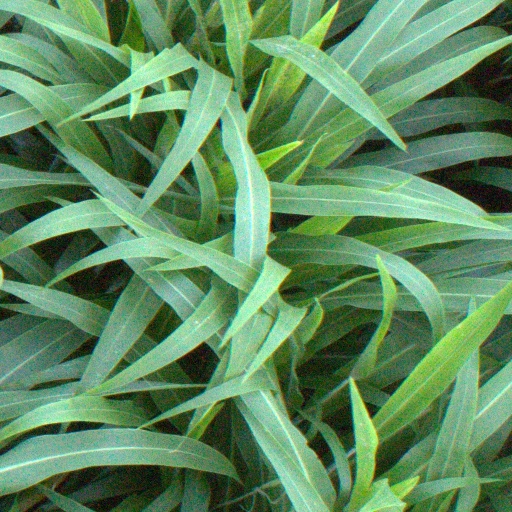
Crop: sorghum